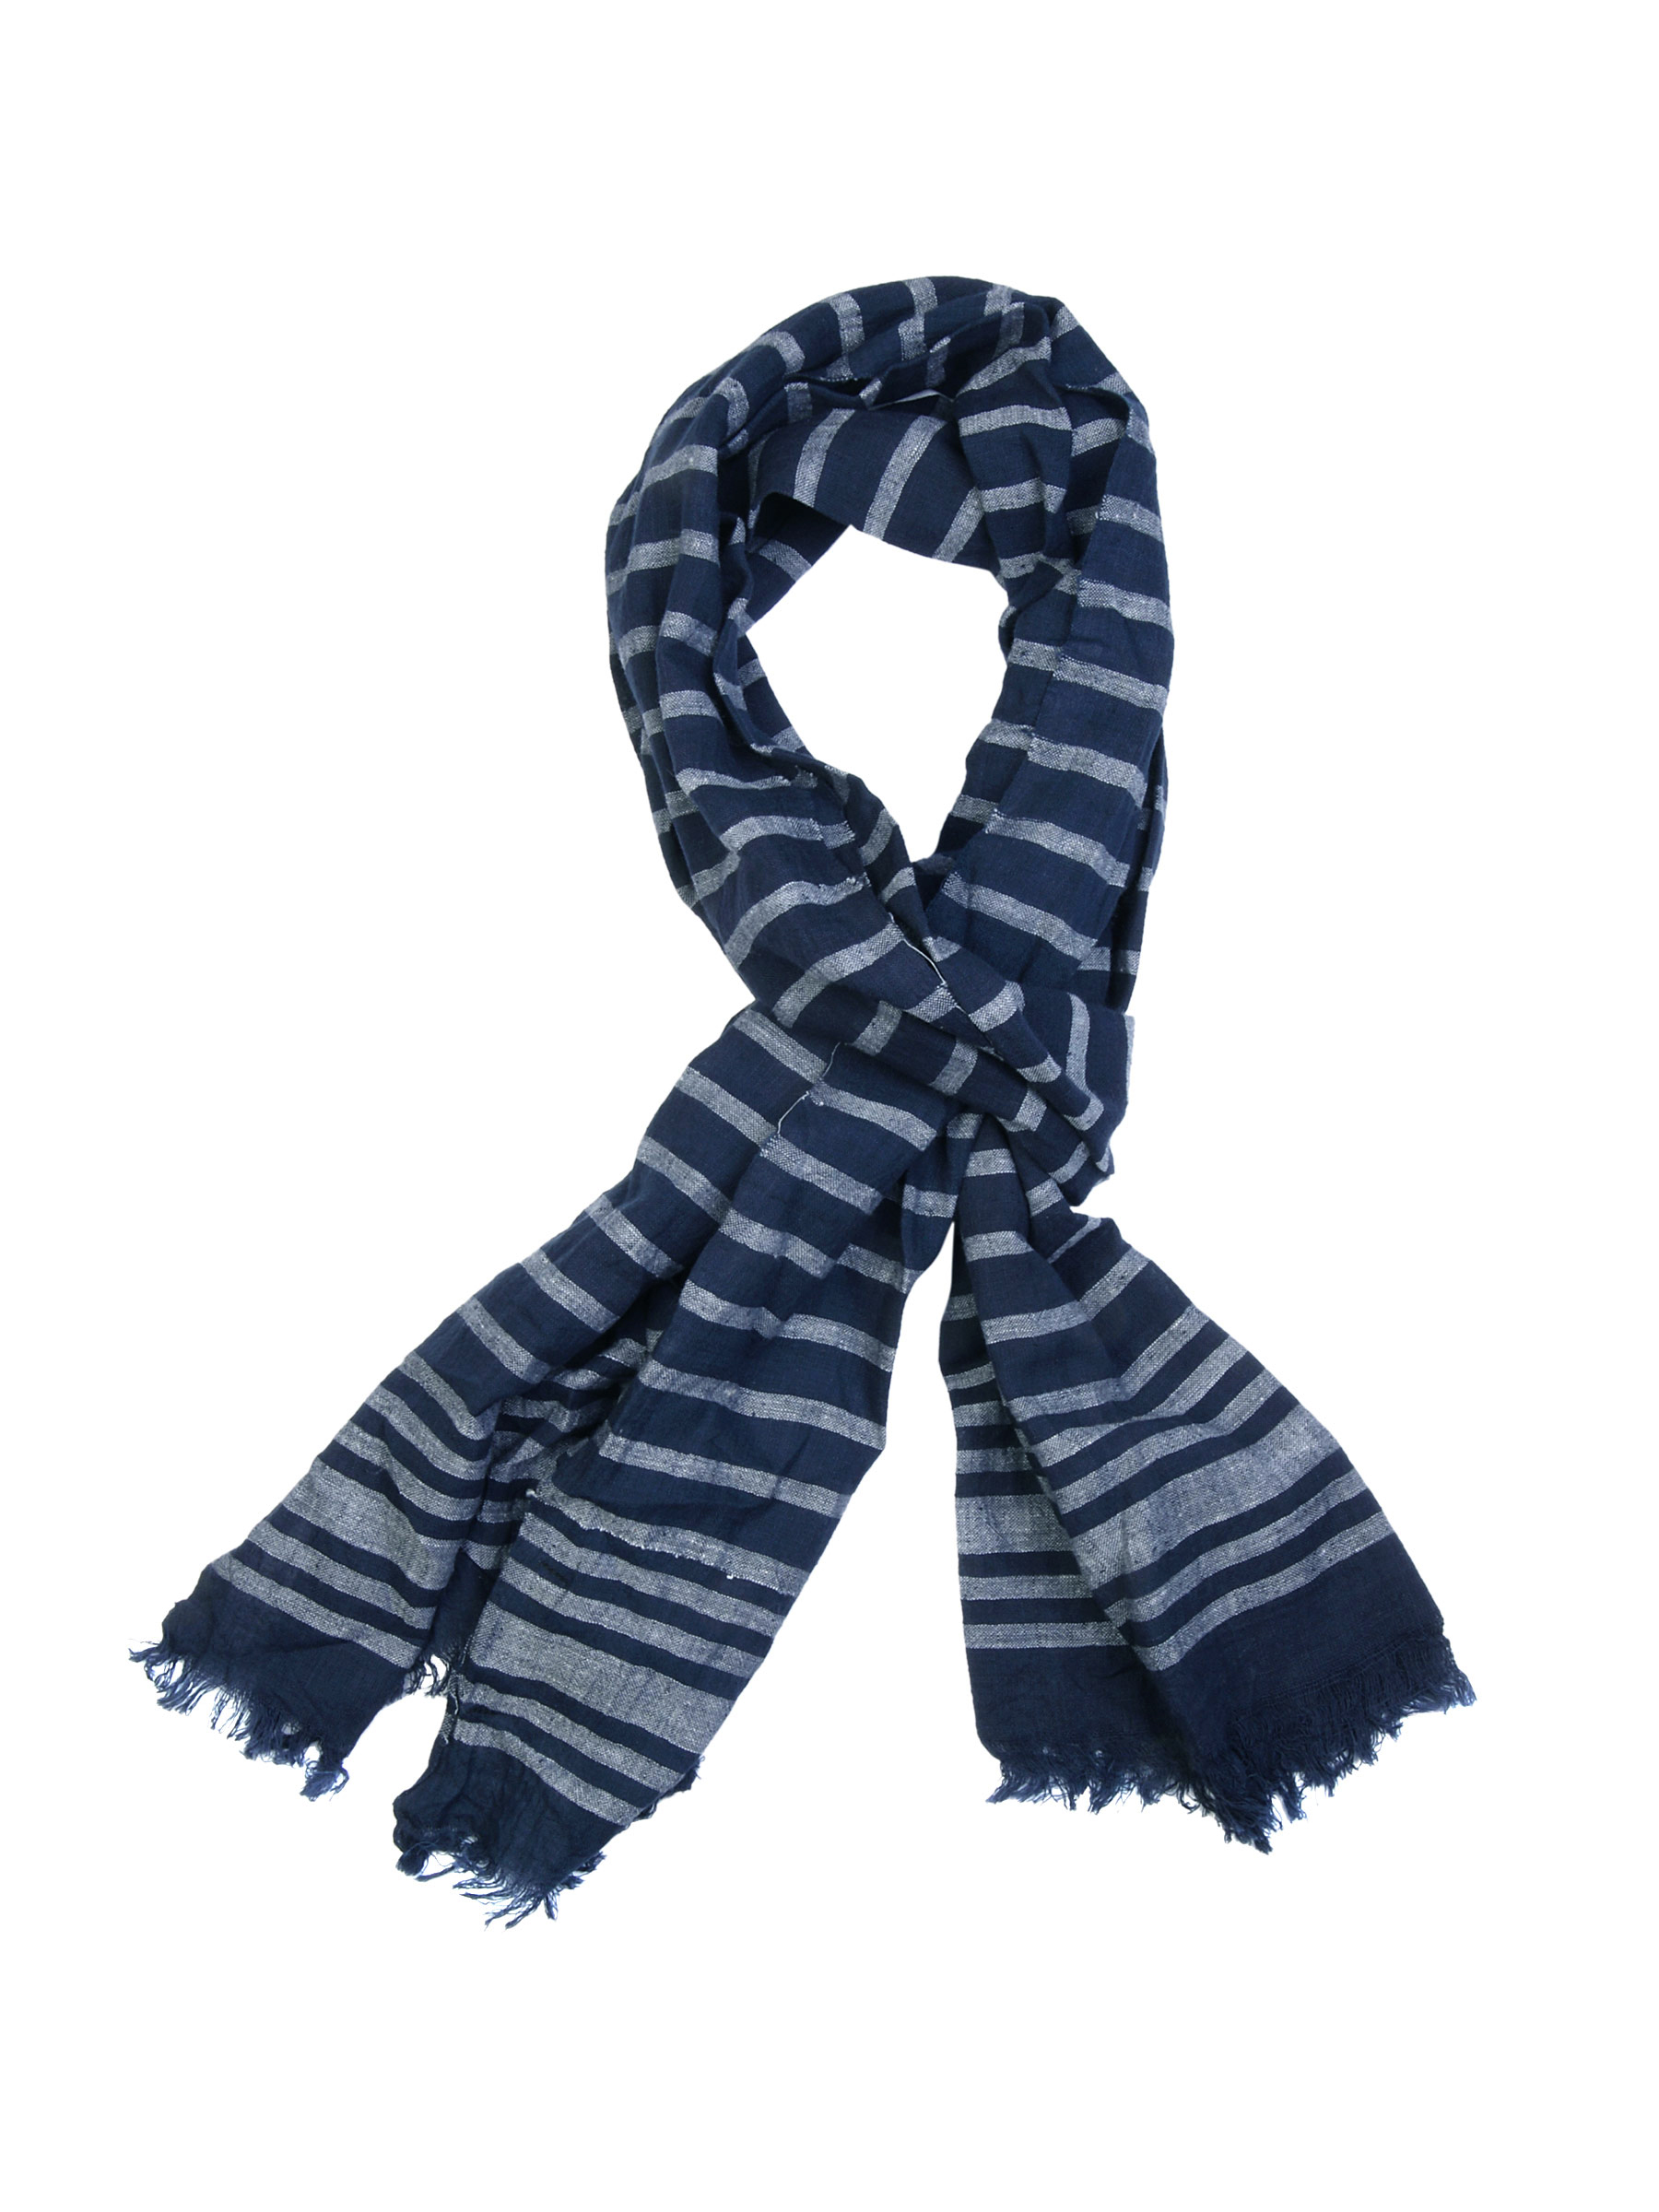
Reid & Taylor Men Black Scarf
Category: Accessories / Scarves / Scarves
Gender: Men
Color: Black
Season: Summer 2012
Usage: Casual